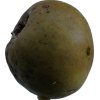
Label: pear